Germiyan dynasty

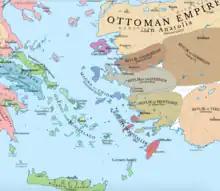
Germiyan,

During the Ottoman Interregnum (1402–1413), Yakub allied himself with the future Ottoman sultan Mehmed Chelebi, one of the sons of Bayezid, against his brothers. As a result, Germiyan–Karaman relations gradually transitioned into hostility, as the latter's rivalry against the Ottomans ensued. This escalated to a war between the two in September 1410, and Kütahya fell to Mehmed II of Karaman the next year, which effectively ended Yakub's second reign. Mehmed II further laid siege to Bursa for 31 days in 1413 and set the city on fire, which prompted Mehmed Chelebi to quickly return to Anatolia after having defeated his brother, Musa Chelebi, in Rumelia. When Musa's remains were brought to Bursa, signaling the defeat, Mehmed II of Karaman retreated in a hurry and left the territories he had taken from Germiyan. Mehmed Chelebi reinstated Yakub's rule in Germiyan in 1414. Yakub accommodated and supplied the Ottoman army during the following campaigns against Karaman. His rule until 1421 was largely free of threats.